Barbara Mitcalfe

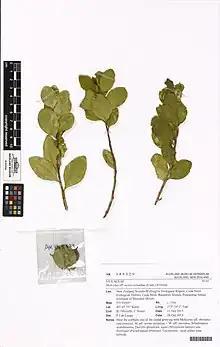
Botanical specimen collected by Mitcalfe.

Mitcalfe was an expert field botanist. She specialising in native plant ecology and led or participated in numerous botanical excursions both in the North and South Islands. She was a member of the Tararua Tramping Club and as well as participating in many club organised excursions she co-authored over 60 articles in the club newsletter. She also conducted lectures and workshops on native plants and on the Environmental Care Code. She was an active member of the Wellington Botanical Society and served as its president from 1989 to 1991 and then vice-president from 1992 to 1994. During both her tramping trips and botanical society excursions, she collected botanical specimens that are now held at New Zealand's national museum Te Papa, the Auckland War Memorial Museum herbarium and the Manaaki Whenua Allan herbarium.